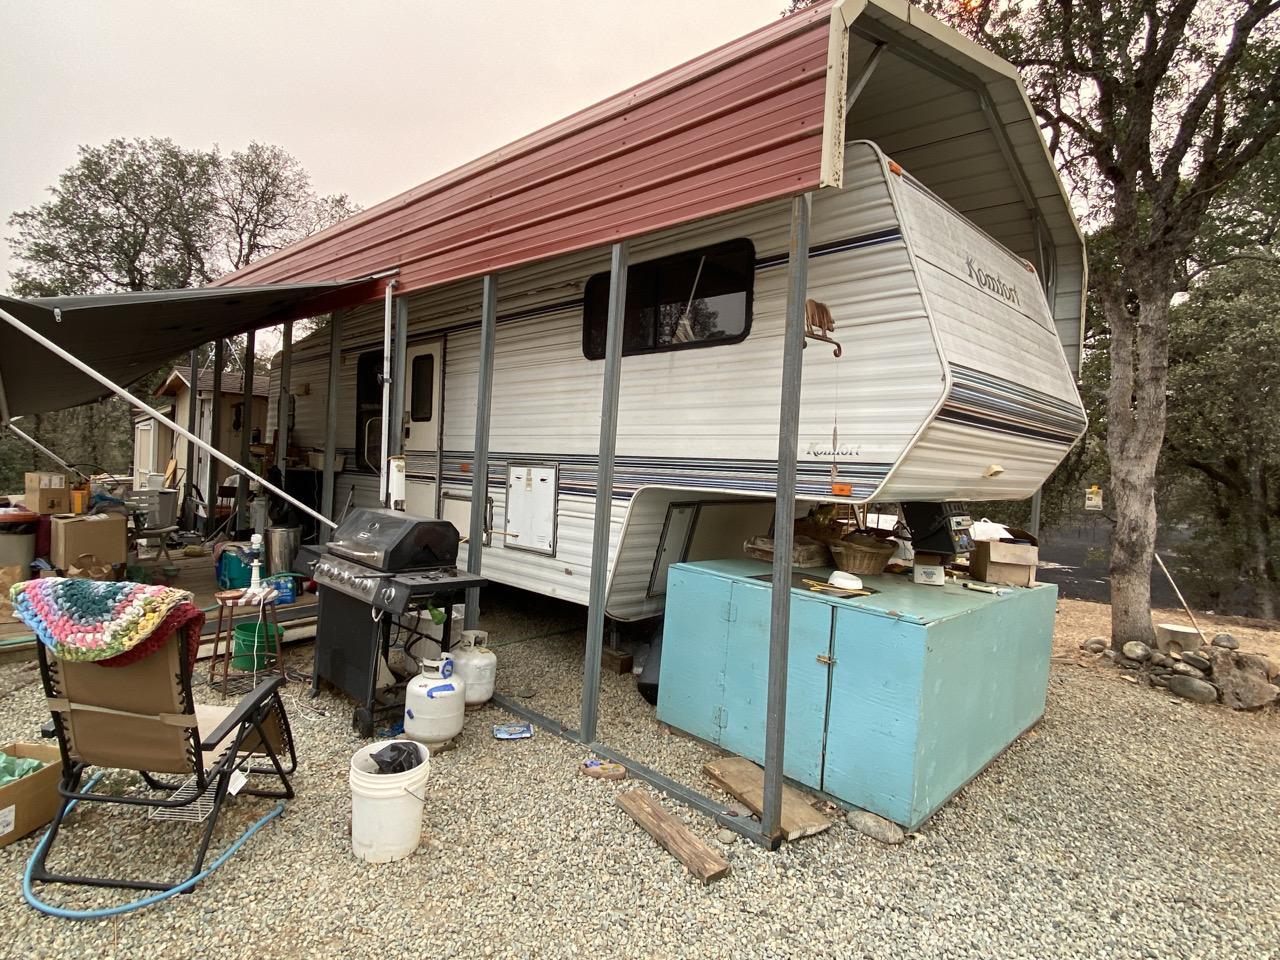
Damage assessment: no_damage